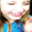
Label: girl